August Heinrich Andreae

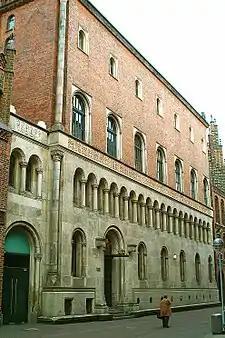
The court wing of the Altes Rathaus, Hannover

August Heinrich Andreae (4 December 1804, Garbsen – 6 January 1846, Hanover) was a German architect, painter, and etcher.